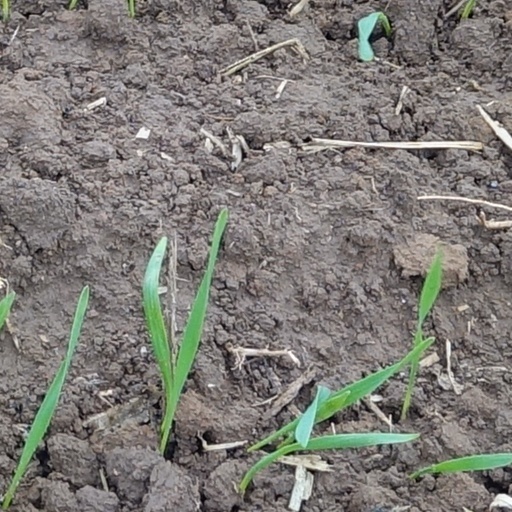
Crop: wheat